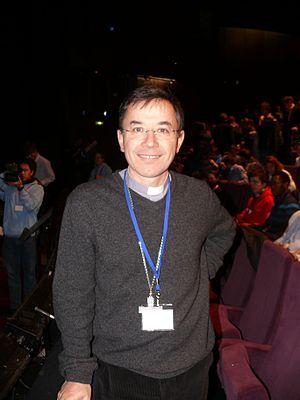
Monseigneur Hervé Gaschigniard, évêque de Dax, à Ecclesia Campus 2012 à Rennes (Ille-et-Vilaine, Bretagne, France).